2009 Penn State Nittany Lions football team

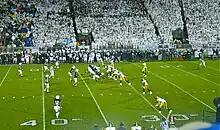
Iowa's offense lines up against the Penn State defense

Penn State had to punt, and was clinging to a 10–5 lead early in the 4th, Iowa then blocked a punt and ran it back for a touchdown. Iowa's 2 point attempt failed, but they led by one point. With the momentum changed, Penn State's drive down the field ended in an interception. With the momentum on their side, the Hawkeyes drove down the field to increase the lead to 10–18. Penn State drove down the field following a huge kickoff return for a game-tying touchdown, but in the red zone, Evan Royster fumbled. The Hawkeyes recovered, and with 12 seconds left, kicked a field goal to prevent Penn State from winning in the final seconds from a possible Hail Mary and 2-point conversion. The final play of the game was a handoff to Royster. After the game, both teams found themselves ranked in similar positions, with the Hawkeyes 13/17 and Penn State 15/13 in ranking. Iowa was ranked #21 initially but after a close game with FCS Northern Iowa, they were unranked until upsetting Penn State. After the game, many Penn State fans expressed frustration over what they felt was the second consecutive year of "dominating Iowa for three quarters before losing", even though despite the longstanding lead, they only dominated the first 17 minutes of the game and a portion of the third quarter.